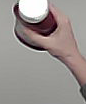
Product: heinz_ketchup